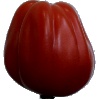
Label: tomato_heart